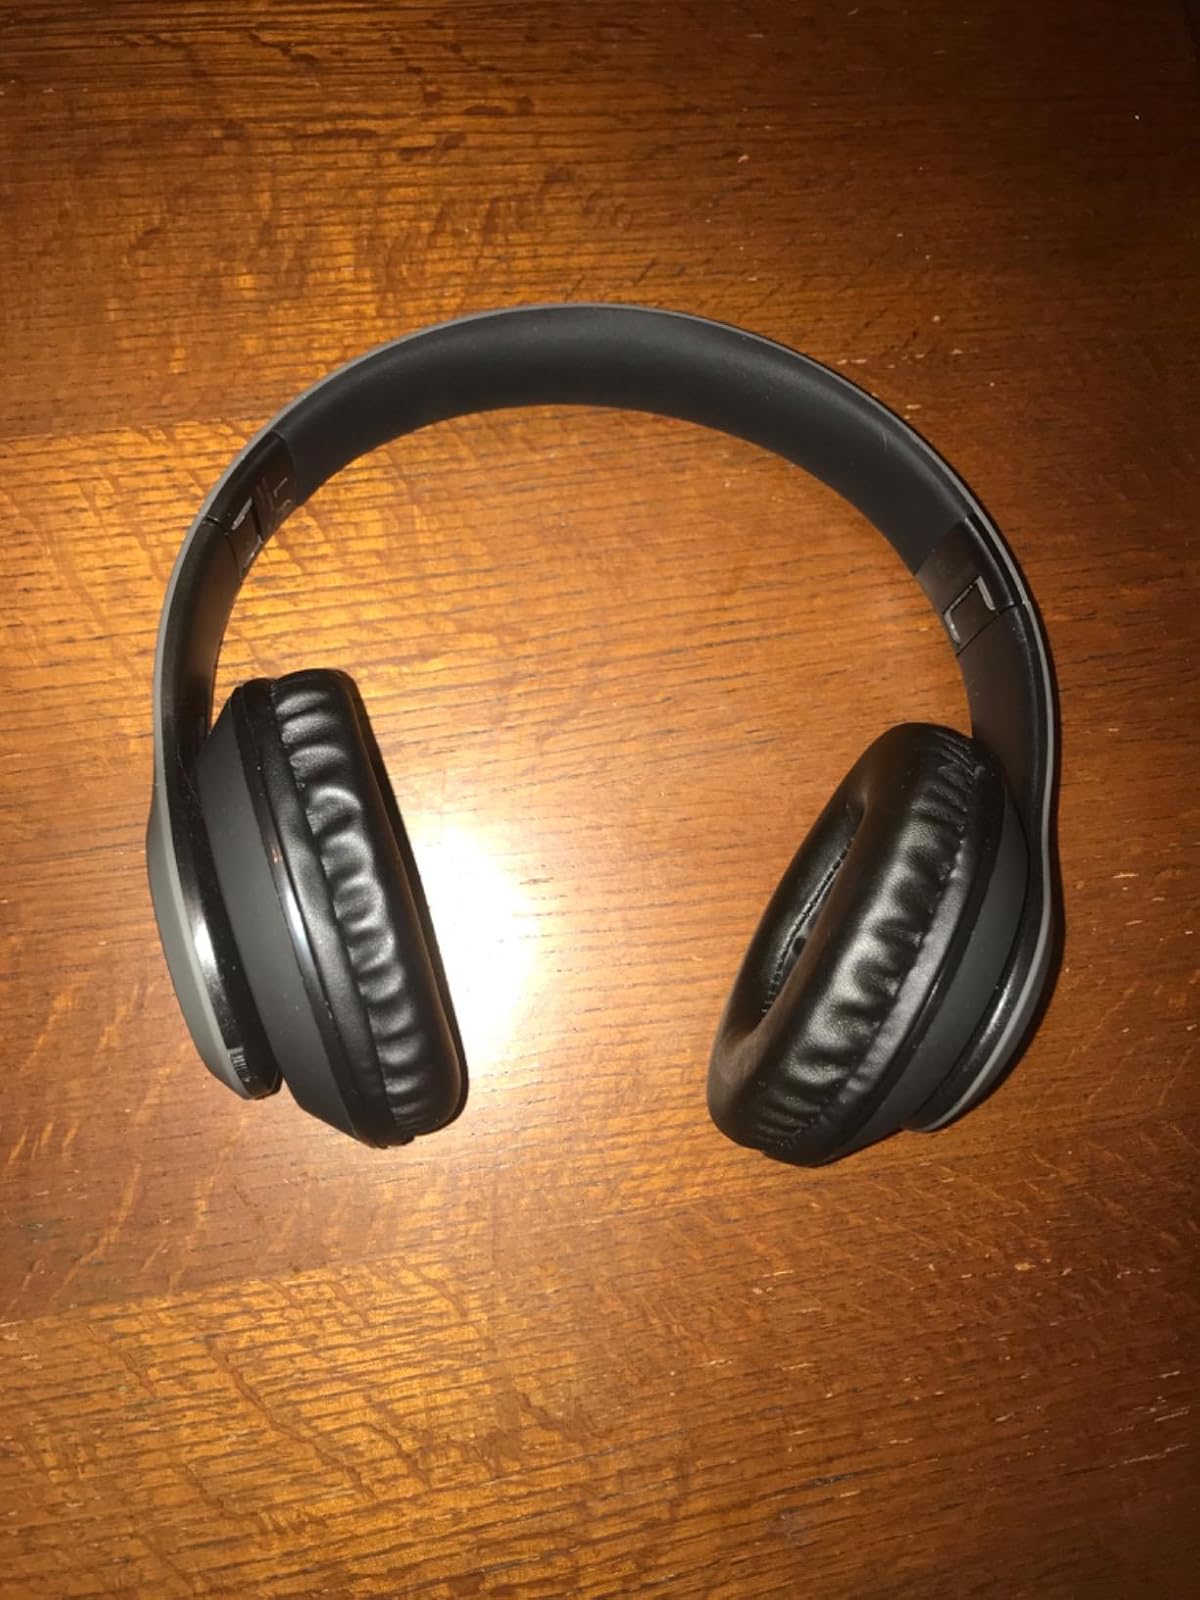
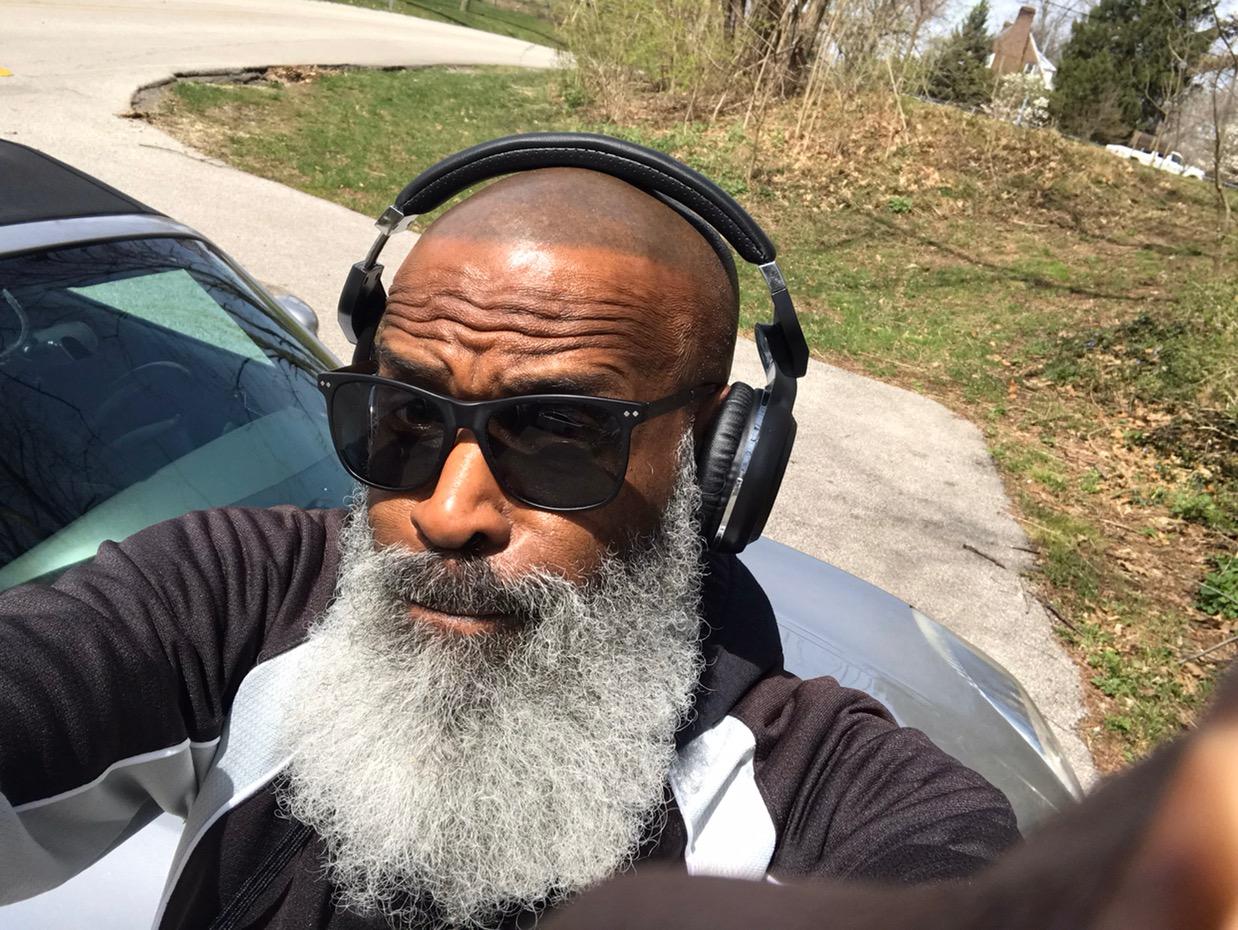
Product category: headphones
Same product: no